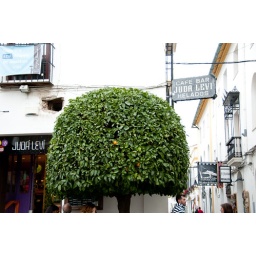
sculptured orange tree in the Plaza de Juda Levi